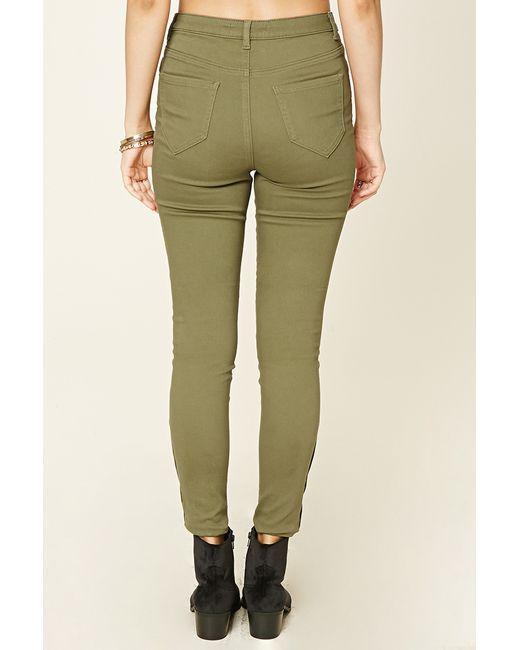
Hautenge Jeanshose für Damen